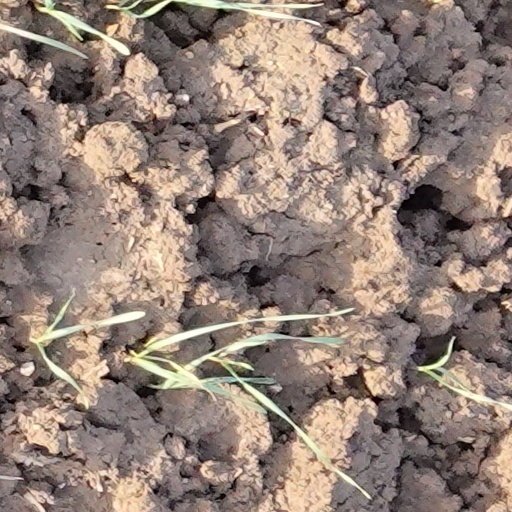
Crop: wheat